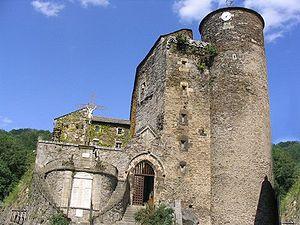
Chateau de Coupiac datant du XVème Siecle Auteur: Emilie CONDOMINES
Coupiac est une commune française située dans le département de l'Aveyron, en région Occitanie.
Le château de Coupiac se trouve sur la commune de Coupiac dans l'Aveyron.